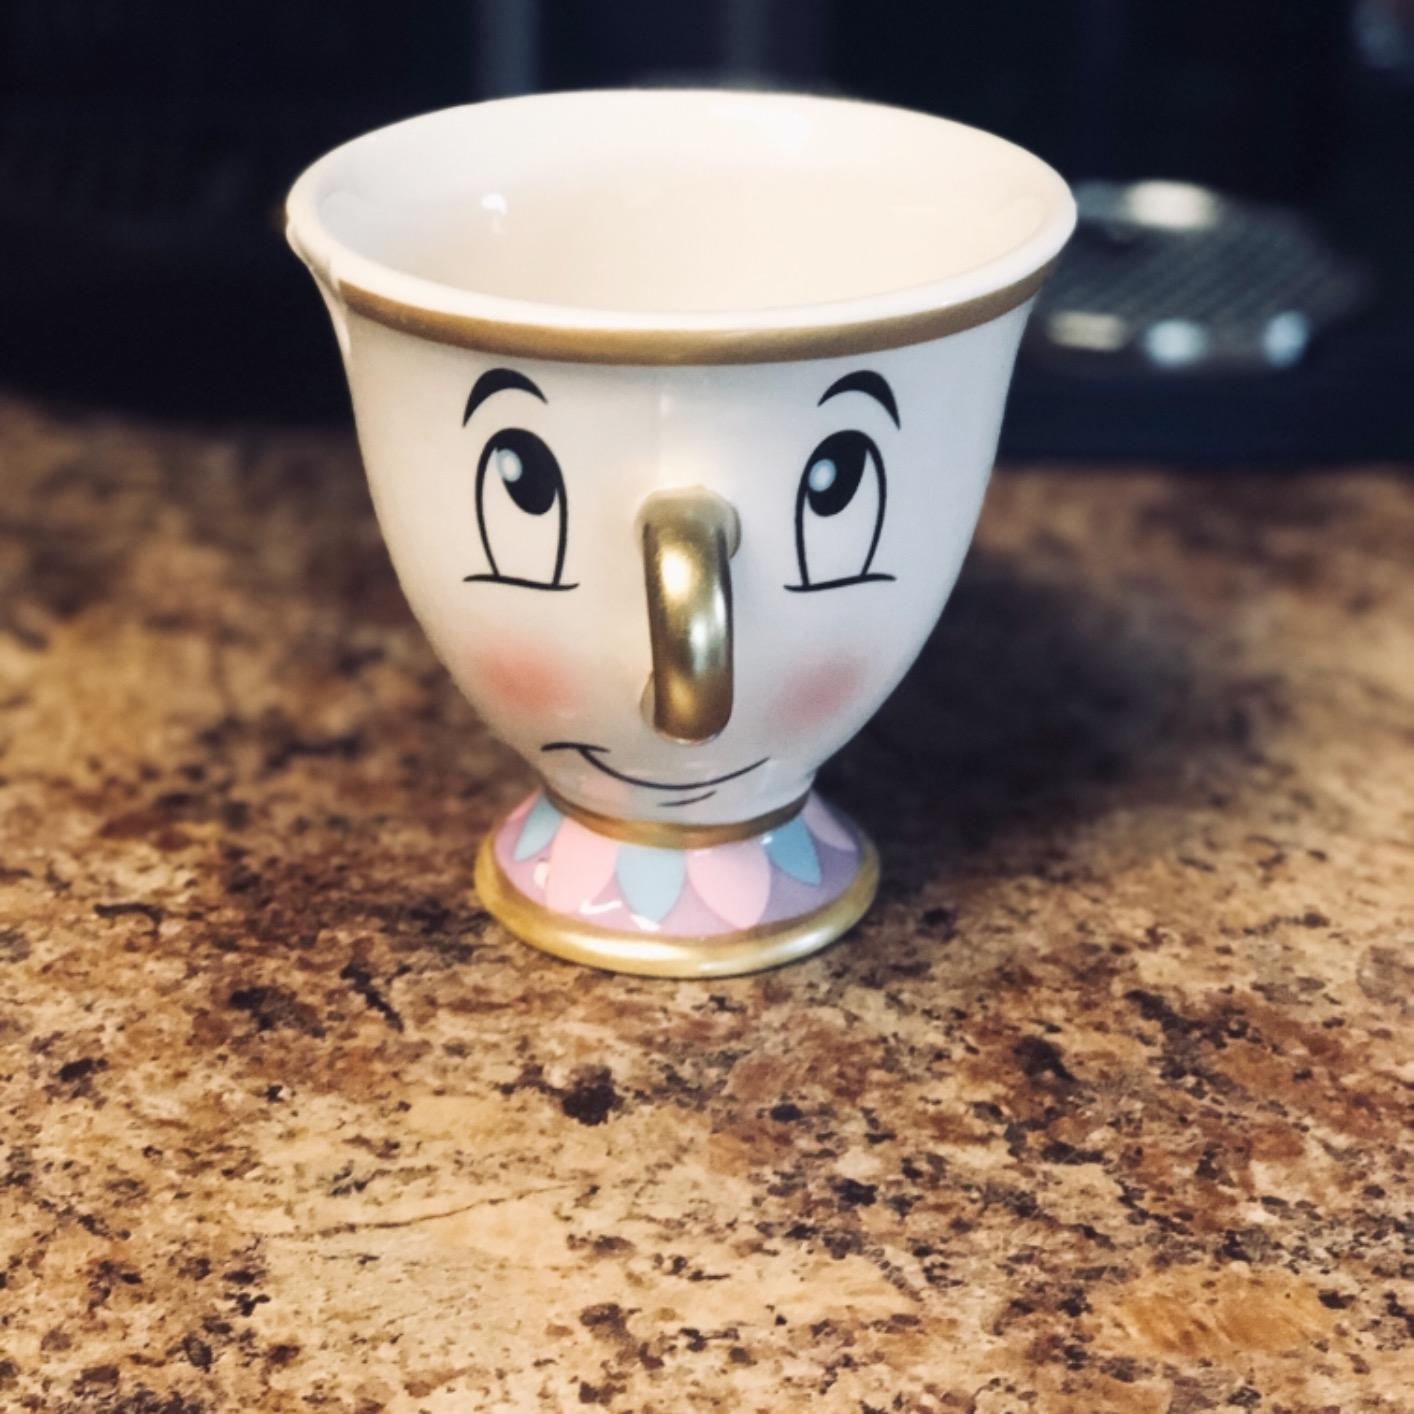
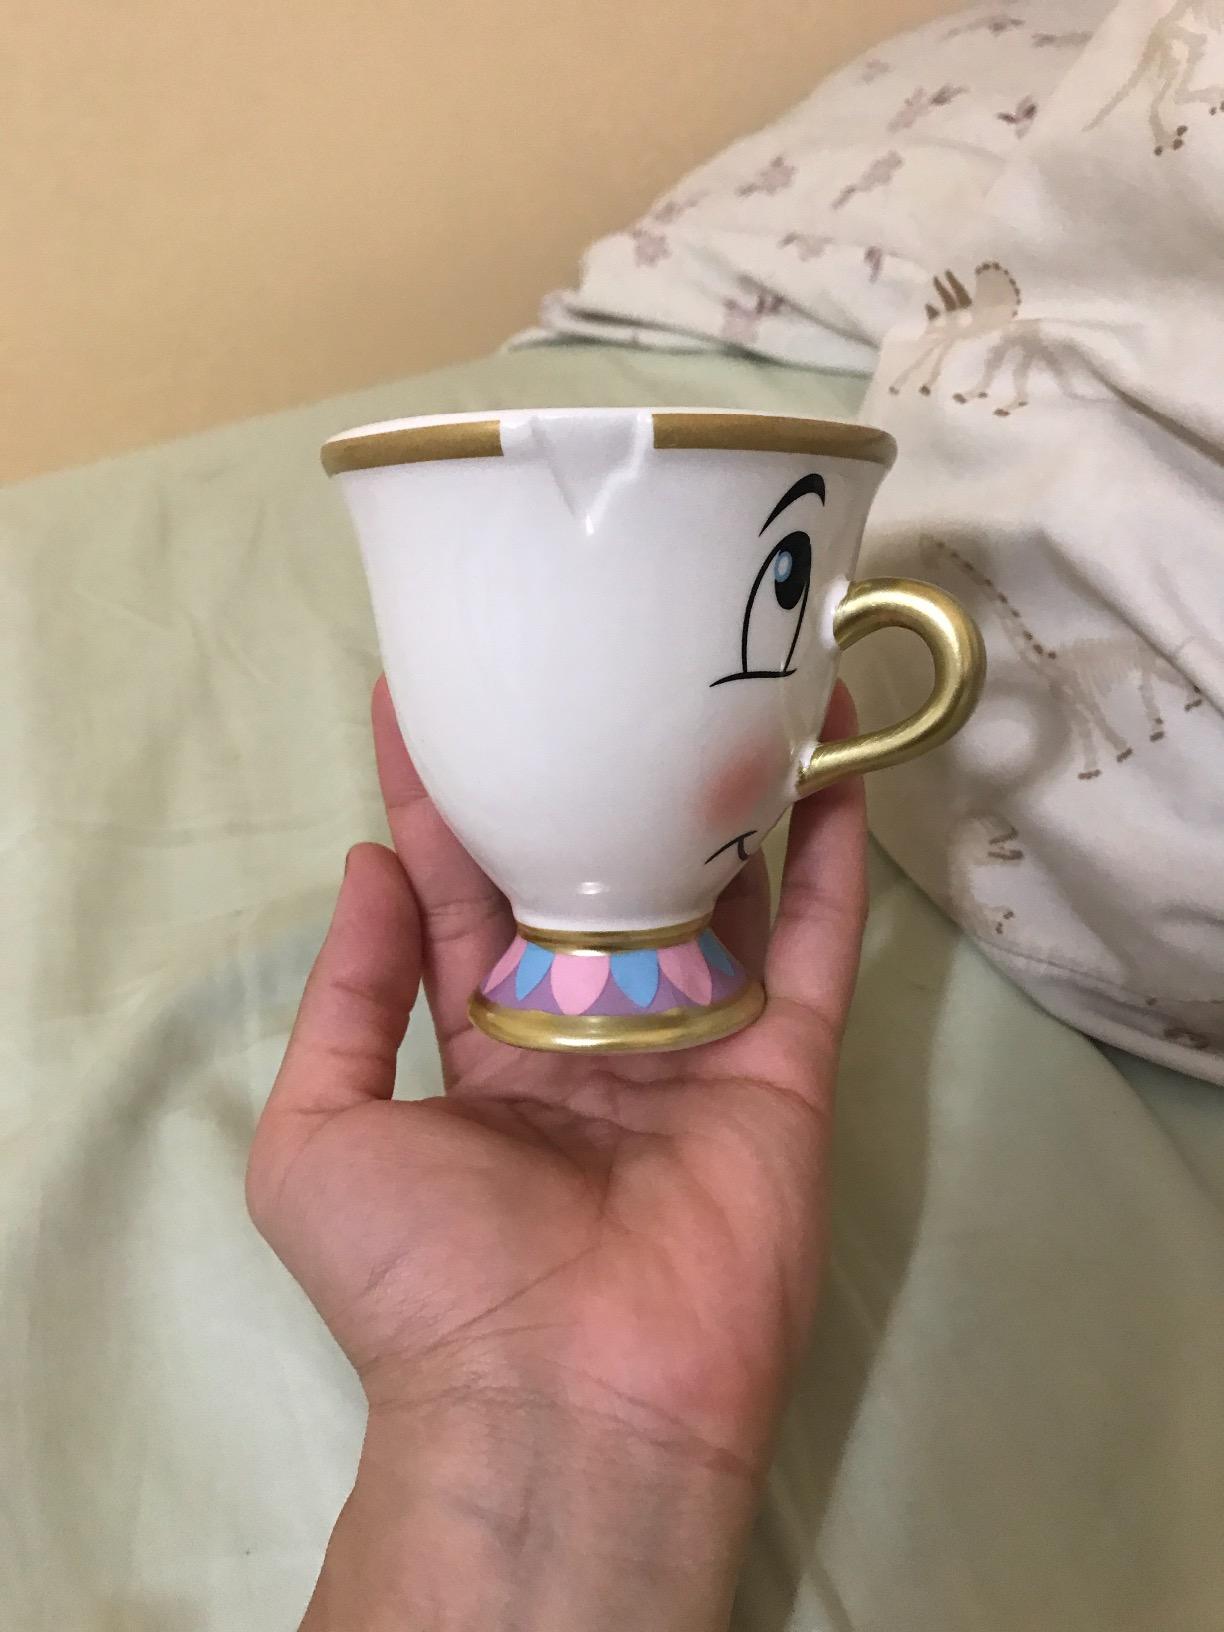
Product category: items_mug
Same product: yes